Paul Kempf

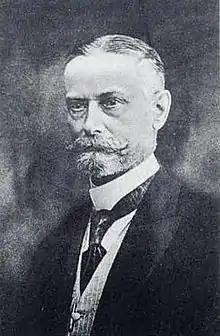

In 1878 was awarded a doctorate in astronomy from the Humboldt University of Berlin with a thesis titled "Untersuchungen über die Ptolemäische Theorie der Mondbewegung" (Investigations into the Ptolemaic theory of lunar movement). On 1 July the same year he became an assistant at the Astrophysical Institute Potsdam.